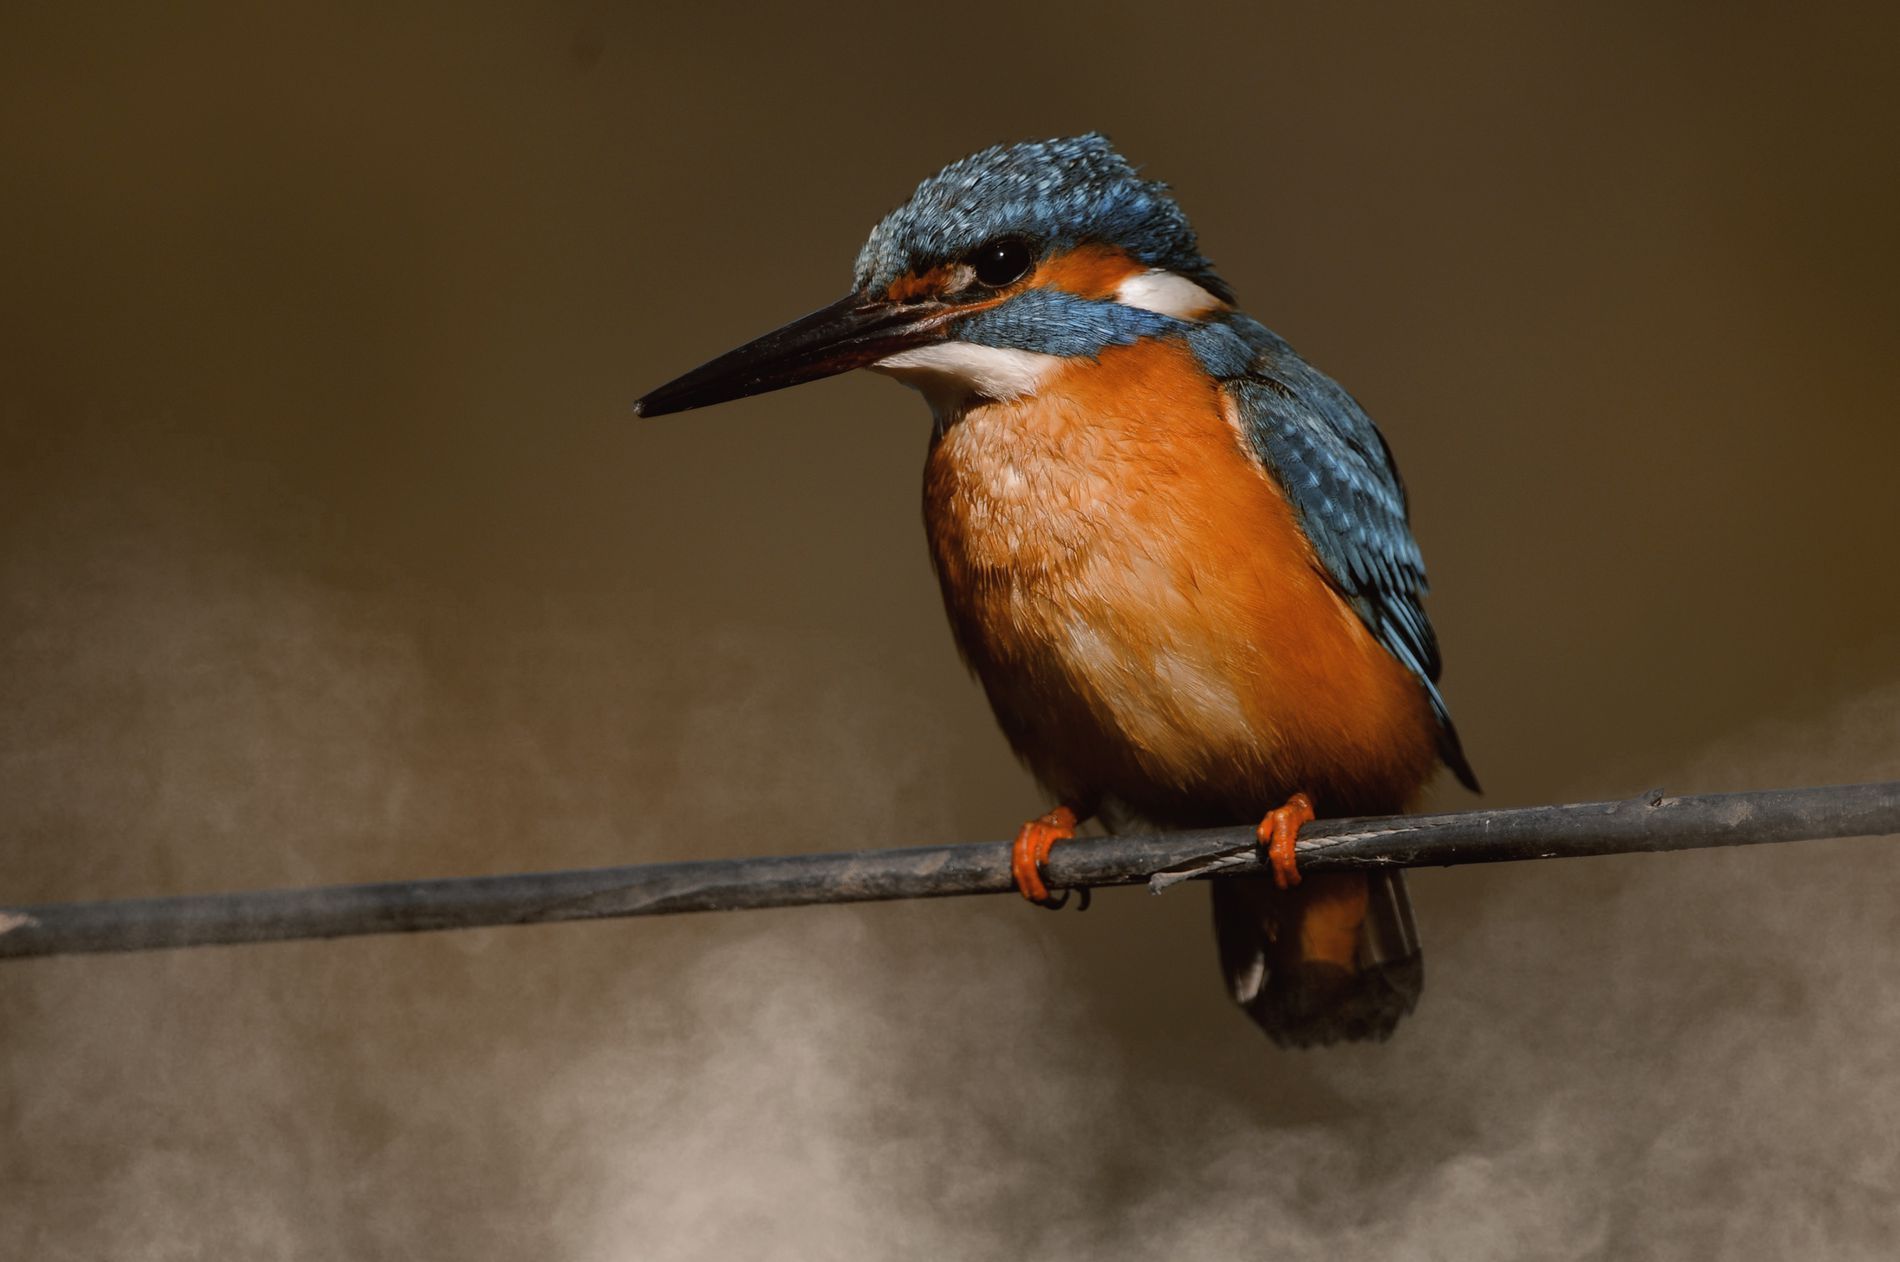
bluebird on the branch
A blue-orange bird stands on a thin branch. The bird has a long beak and is shown in profile against a blurred brown background.
Shot at a profile angle, this photograph captures a blue-orange bird standing on a branch, The color palette contrasts blue and orange against a soft brown backdrop. The composition emphasizes the bird's distinctive features.
Labels: Animal, Bird, Jay, Bee Eater, Beak, Bluebird, Blue Jay, branch, Blurry Background